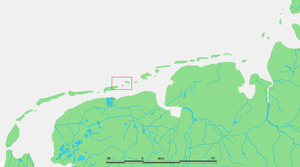
Simonszand est un large banc de sable de la mer des Wadden, situé entre Schiermonnikoog et Rottumerplaat, au nord des Pays-Bas. Elle fait partie des îles de la Frise Occidentale et est rattachée à la commune d'Het Hogeland.